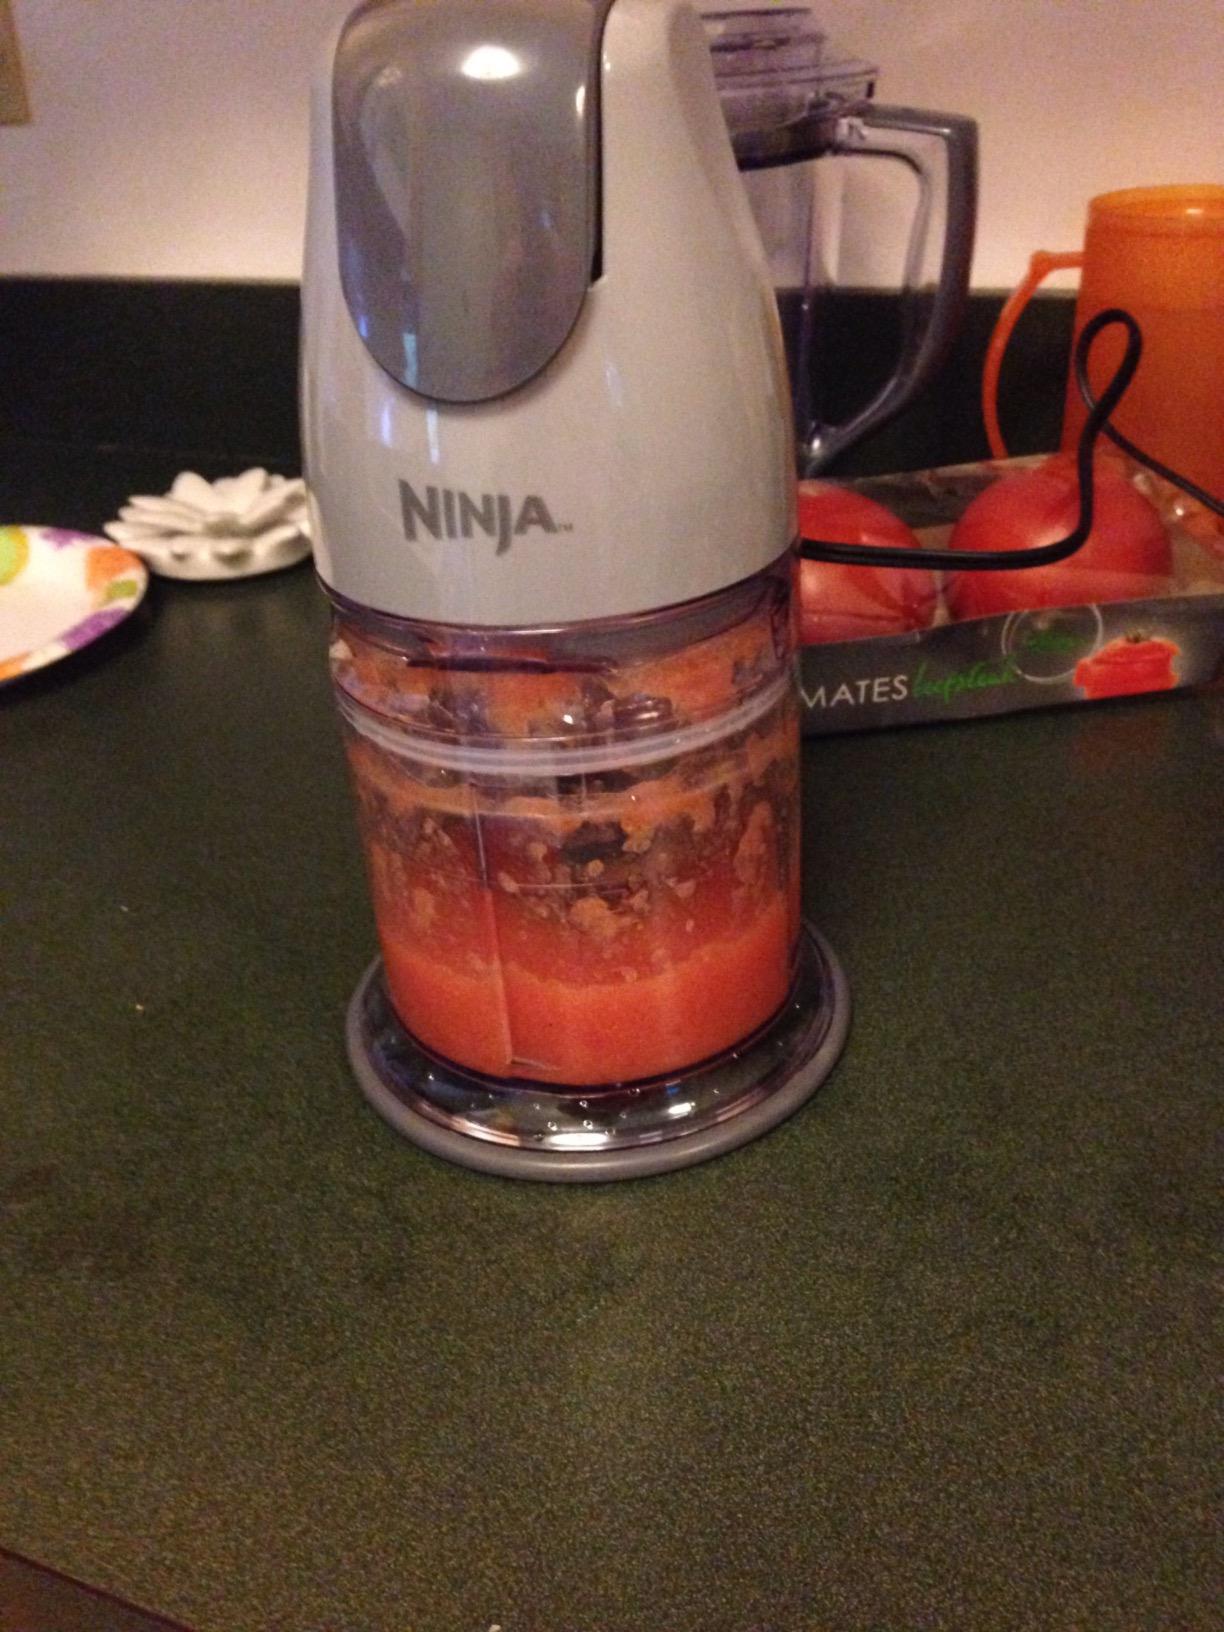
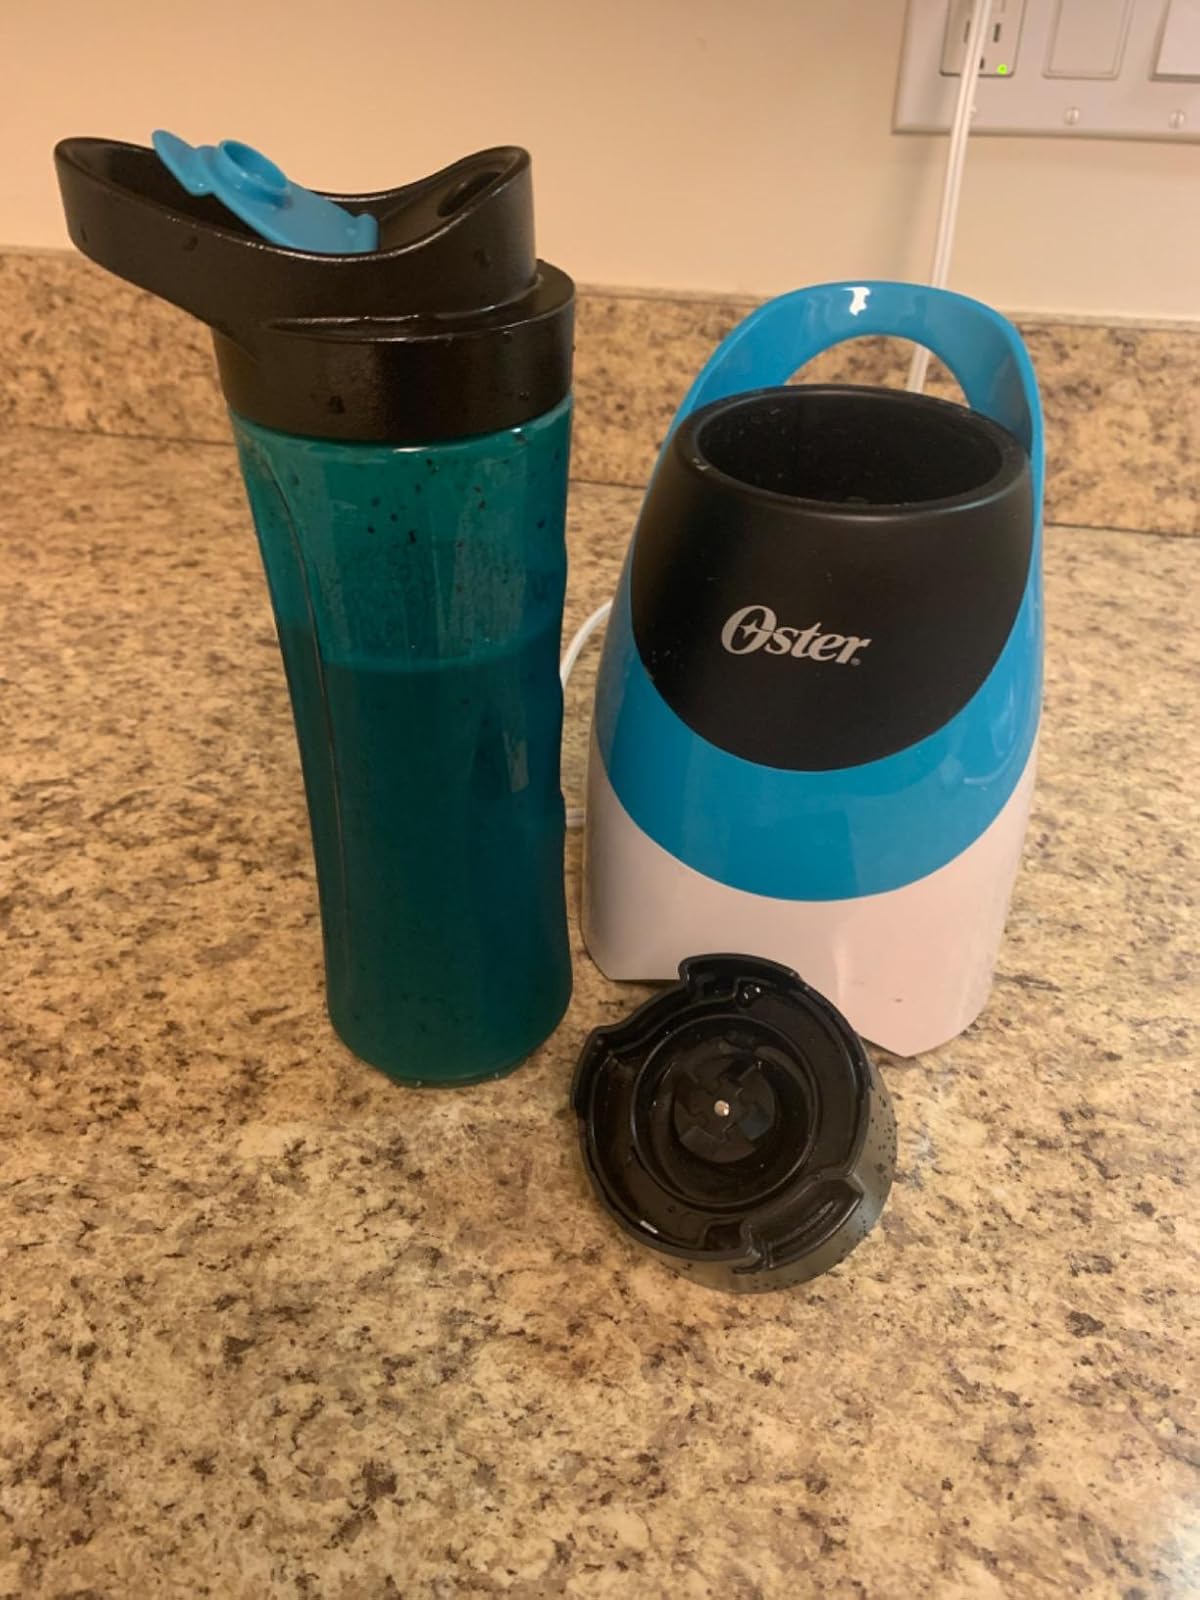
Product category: items_blender
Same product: no